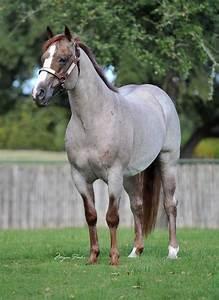
horse